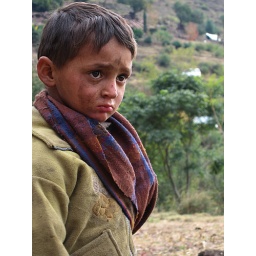
picture of a cute boy in Kashmir - from wesolson's photos